Bob King (basketball)

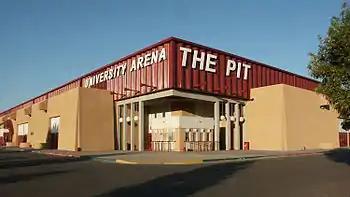

During the same period, Lobo rivals UTEP and New Mexico State also attained national prominence. UTEP (then Texas Western) won the national championship in 1966, and New Mexico State reached the Final Four in 1970. A fierce rivalry developed among King, Miners coach Don Haskins, and Aggies coach Lou Henson. Their teams each played one another twice a season, often with national rankings at stake.